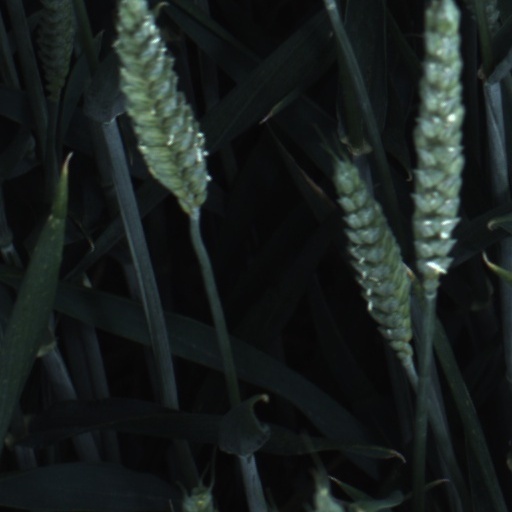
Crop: wheat